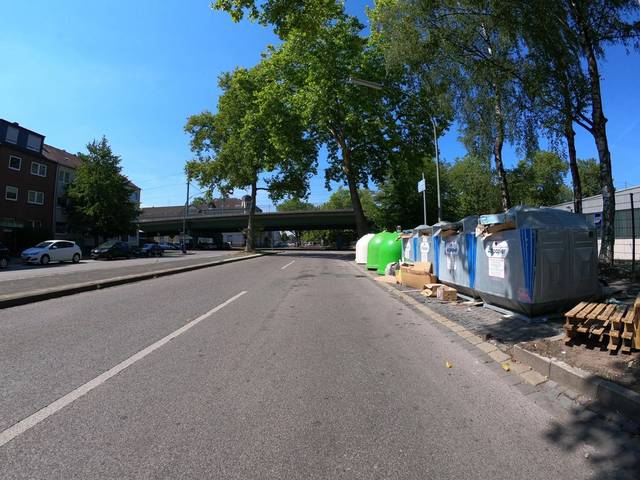
Region: Germany
Coordinates: 51.523, 7.09